The Judd School

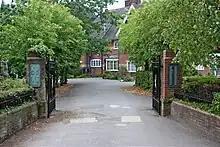
A gated entrance lined with trees leads to a red bricked building with white windows and a dark roof.

The majority of the school's first pupils joined from Gordon House, which was a successful private school on Hadlow Road run by ; after it was decided that the two schools should not compete, Grice was appointed deputy headmaster of The Judd School. On the opening day, 40 boys were in attendance, rising to 50 by the end of the first term and to 115 in 1902. In 1917, the school had 244 pupils, which increased to 308 over the next 11 years, and reached 376 in 1935. In 1952, 380 boys were on the roll, which included 42 sixth form students. Under Denis Rendall, the school experienced a strong growth in numbers; in 1970, there were 463 pupils, increasing to 689 in 1978, and to 742 in 1986. At the last Ofsted inspection in 2007, The Judd School had 933 students. According to the school, as of 2010, the student body is made up of 935 students: 625 in the lower school and 310 in the sixth form, including about 60 girls. Many students come from affluent backgrounds and very few require free school meals; the number of students with disabilities, learning difficulties and special educational needs is well below the national average. The majority of students go on to higher education at the end of Year Thirteen.